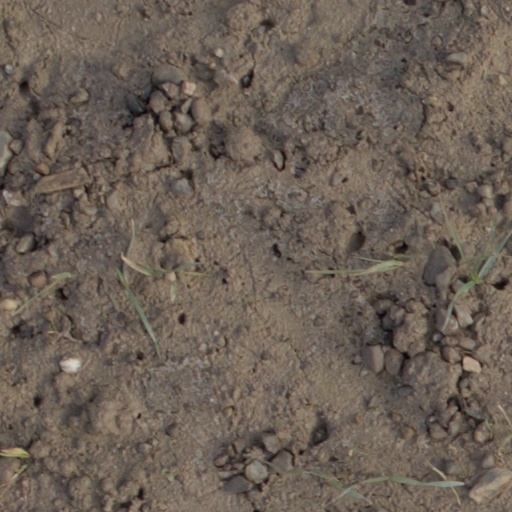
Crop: wheat